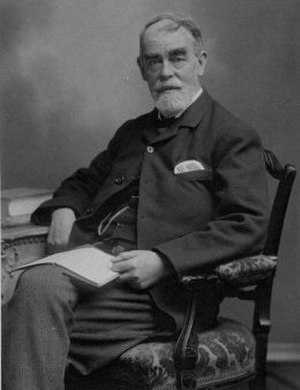
Samuel Butler (romanforfatter)
Samuel Butler.
Samuel Butler var en engelsk maler og forfatter.